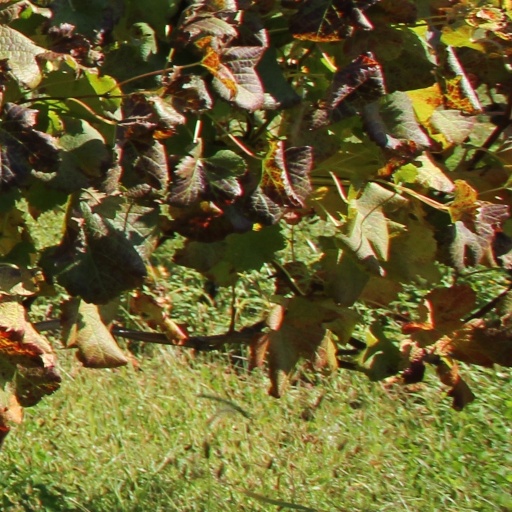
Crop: grape